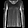
Label: Pullover